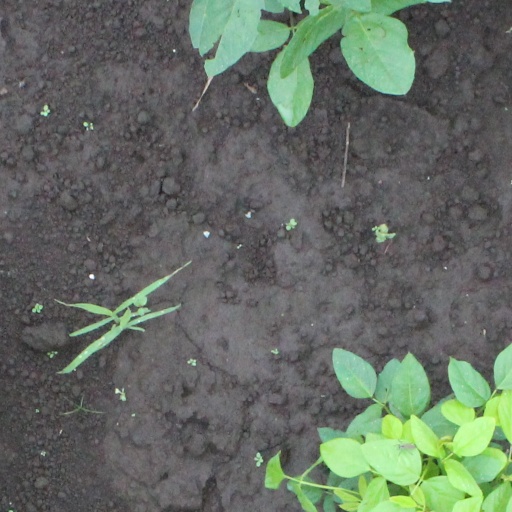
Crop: soybean